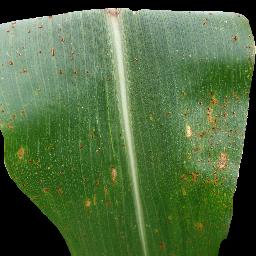
Label: Corn_(Maize)___Common_Rust